Radiation exposure

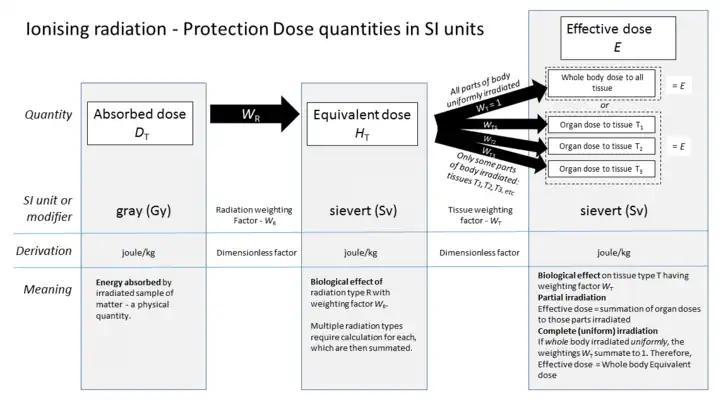
Dose quantities used in radiation protection

For example, suppose a person's small intestine and stomach are both exposed to radiation separately. The absorbed dose of small intestine is 100 mSv and the absorbed dose of stomach is 70 mSv. The tissue weighting factors of various organs are listed in the following table: